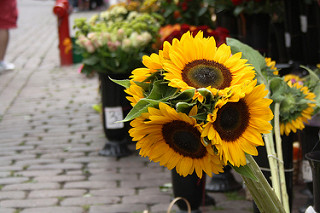
Flower: sunflower